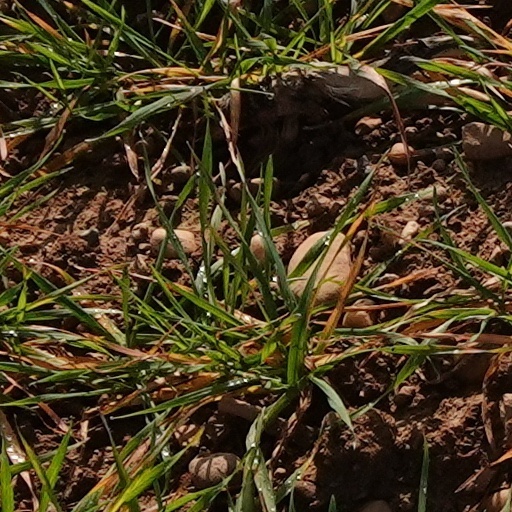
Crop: wheat